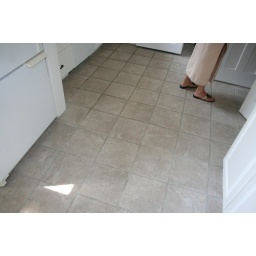
tile floor in kitchen